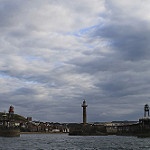
Scene: Outdoor